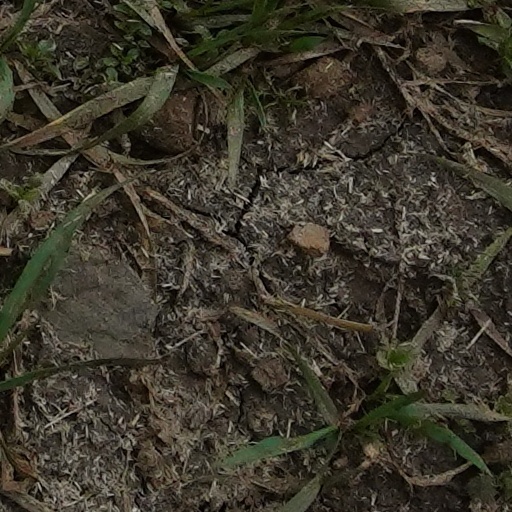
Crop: wheat